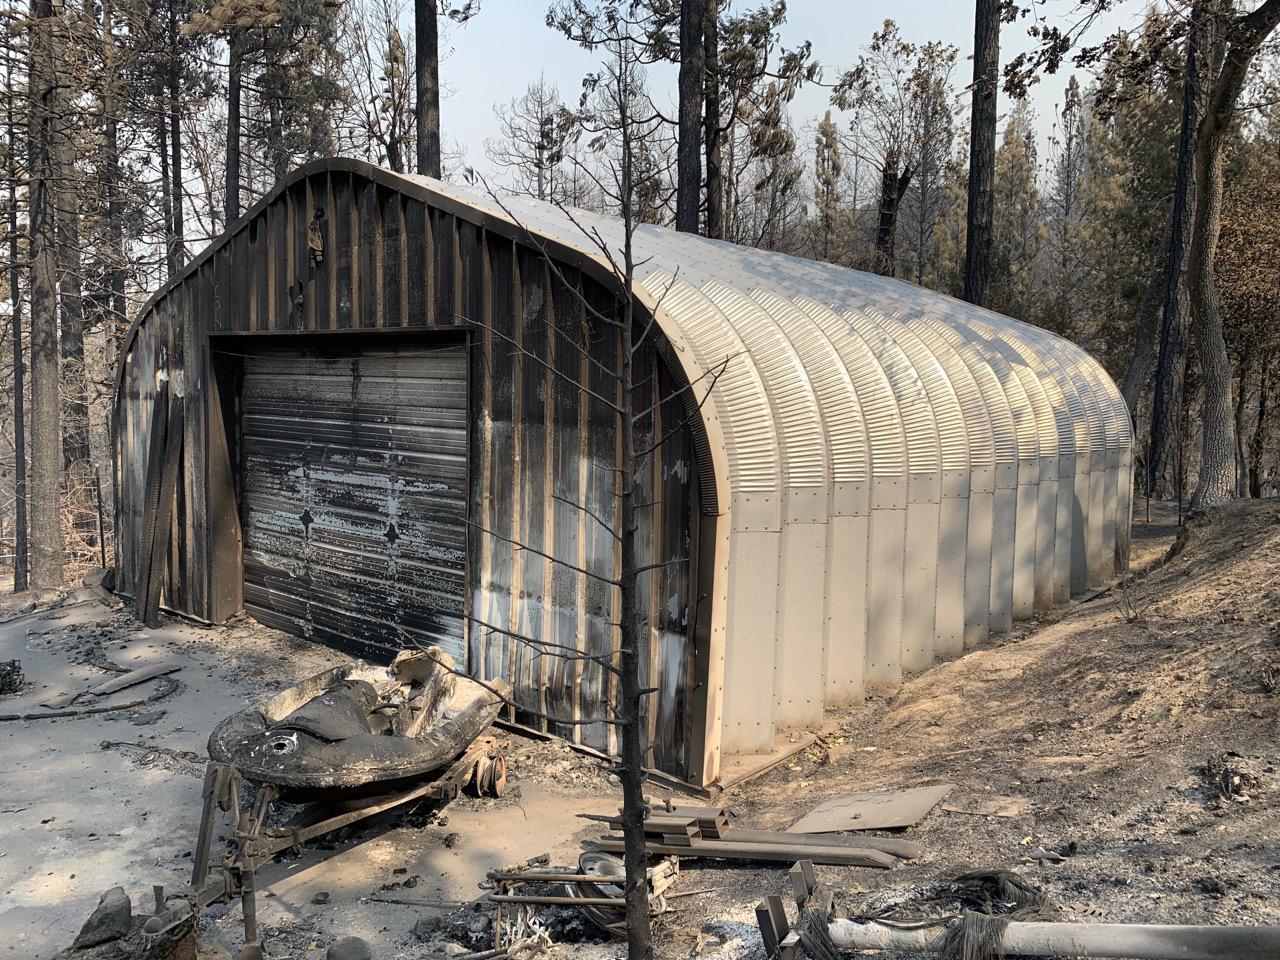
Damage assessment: minor